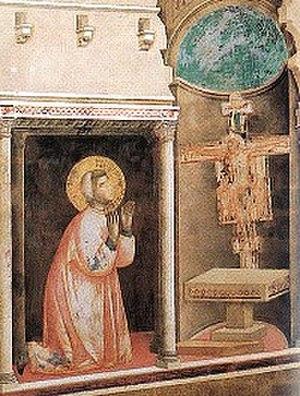
Le crucifix de Saint-Damien est le crucifix peint de la chapelle Saint-Damien d'Assise devant lequel saint François d'Assise se sentit interpellé par le Christ lui-même, lui demandant de « rebâtir sa maison en ruines ». Œuvre d'un artiste ombrien inconnu du XIIᵉ siècle, il est tenu en grande vénération par les Sœurs clarisses qui le protègent durant sept siècles. Il se trouve aujourd'hui dans la basilique Sainte-Claire d'Assise.